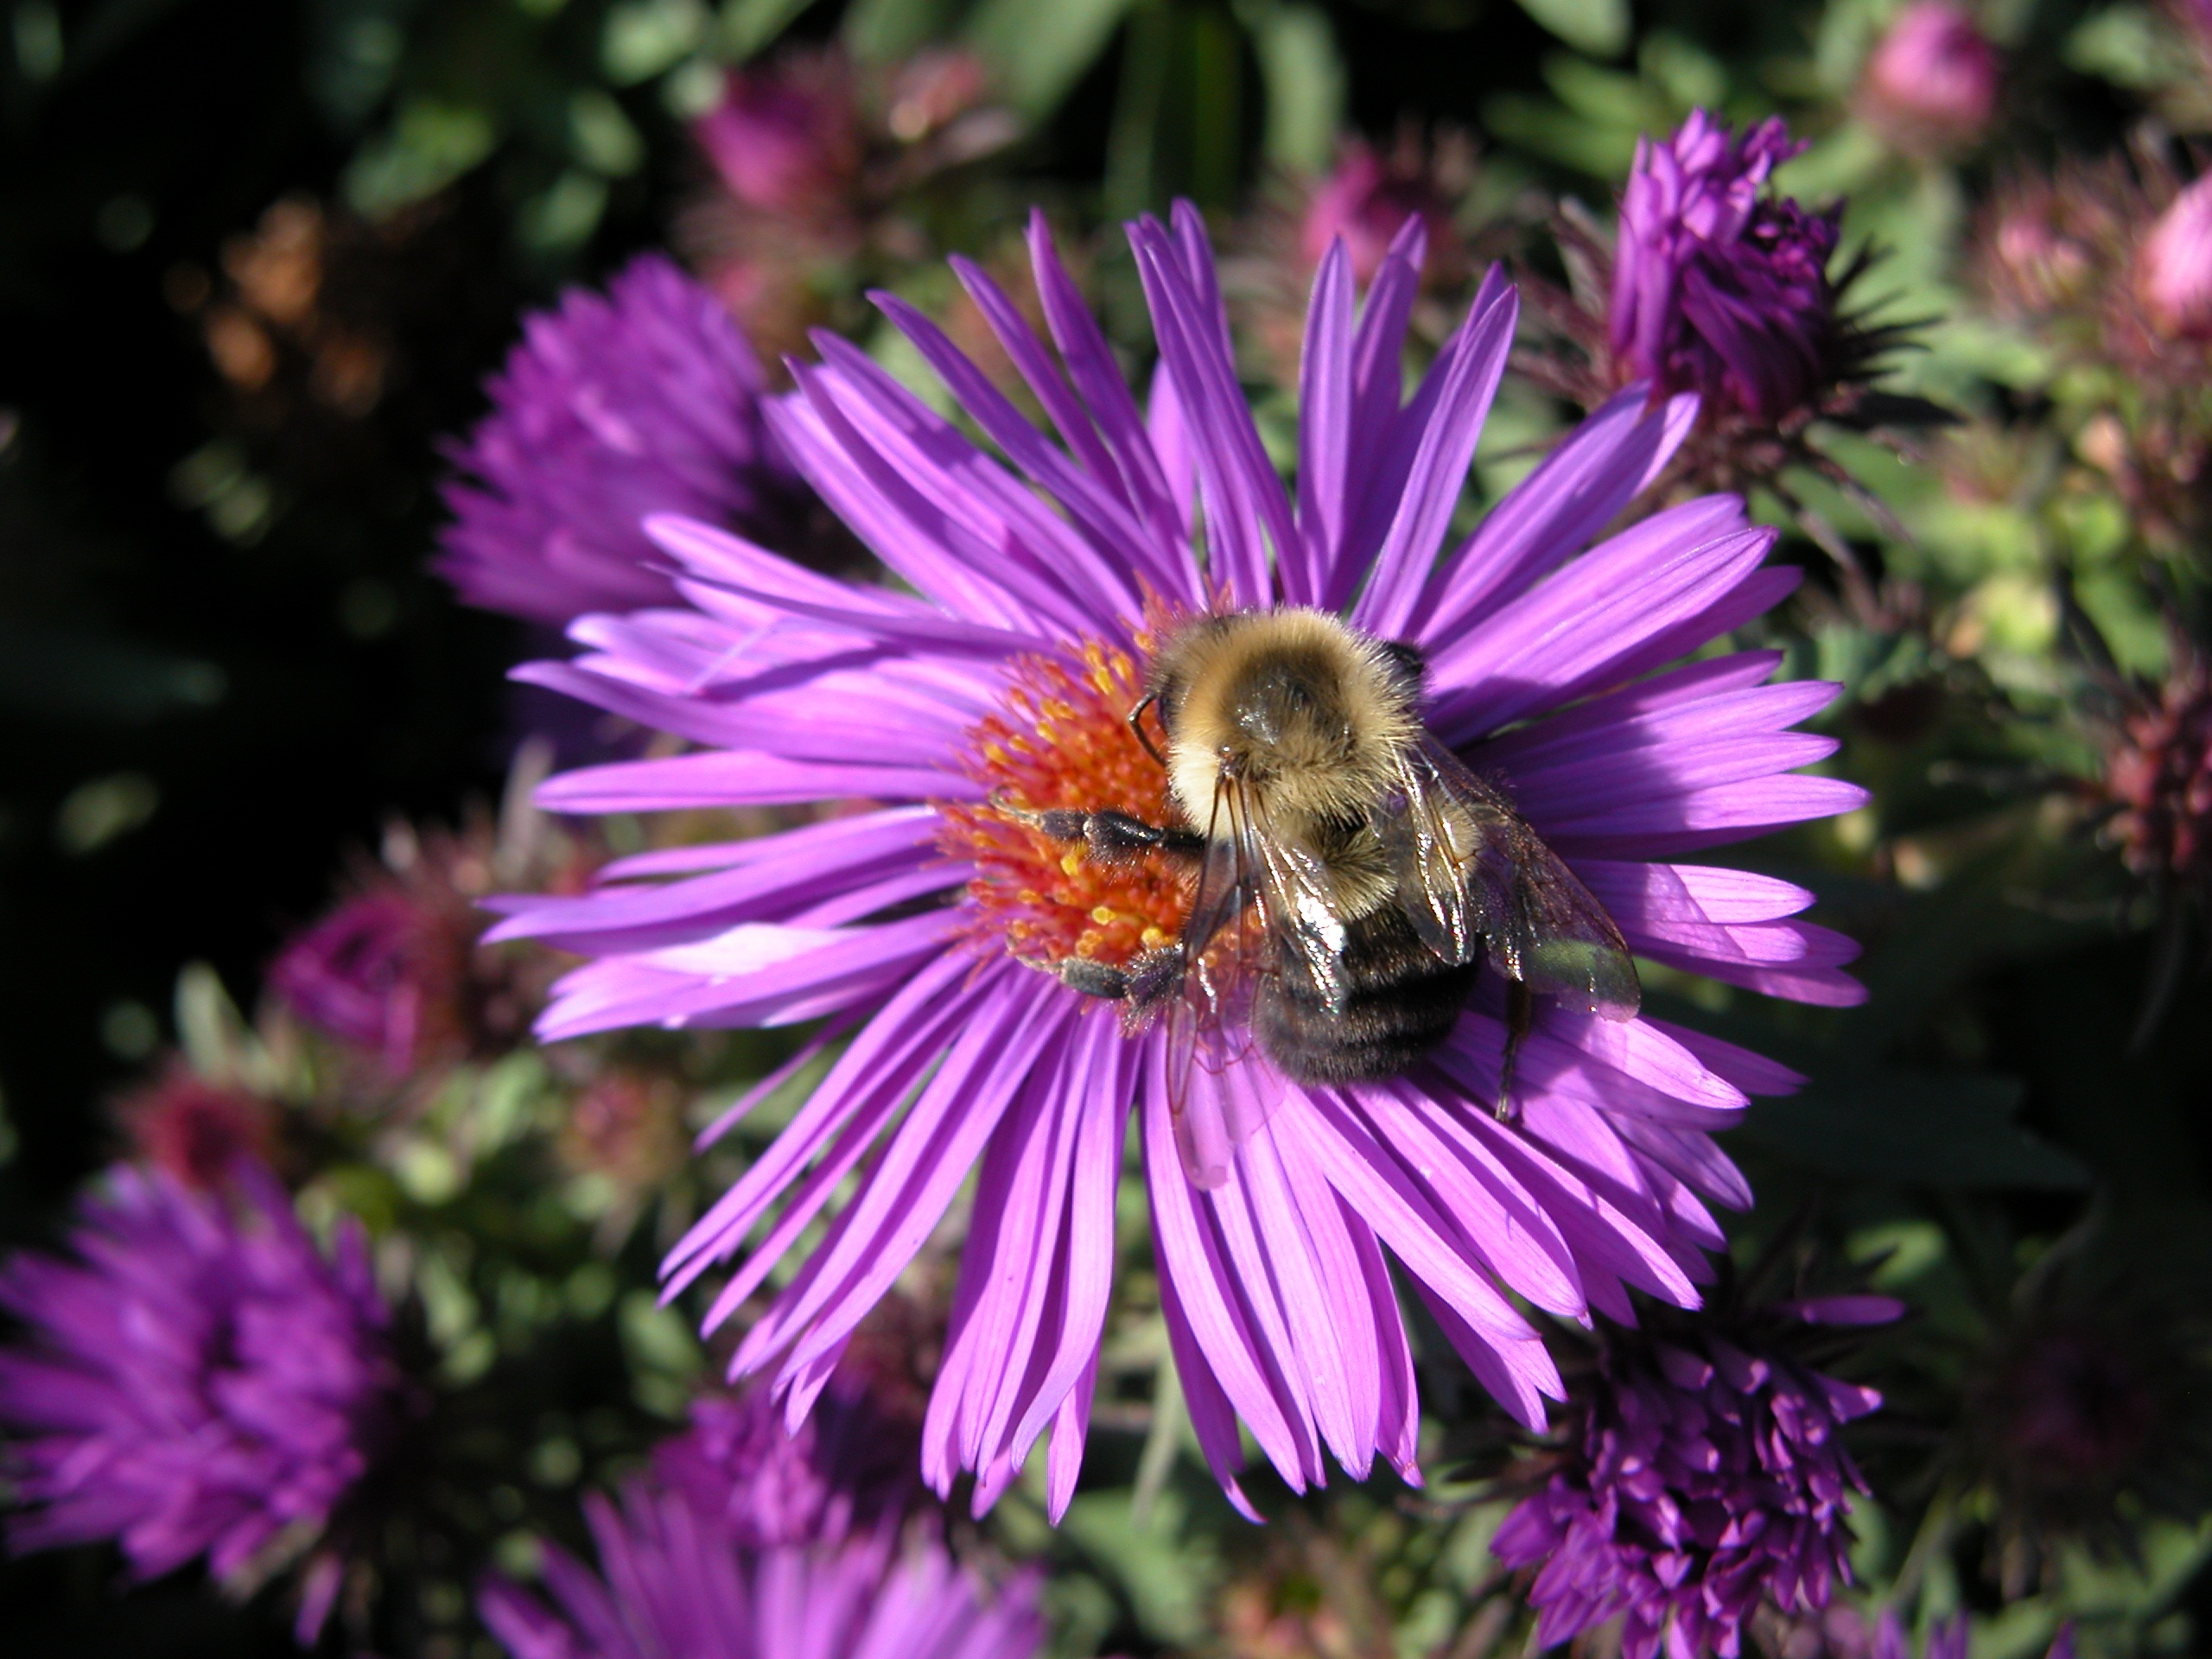
bee, flora, flower, plant, insect, fauna, nectar, honey bee, botany, aster, land plant, macro photography, invertebrate, membrane winged insect, petal, bumblebee, daisy family, flowering plant, wildflower, annual plant, pollinator